Question: Please indicate a possible affordance area of the chair that can be used for sitting on
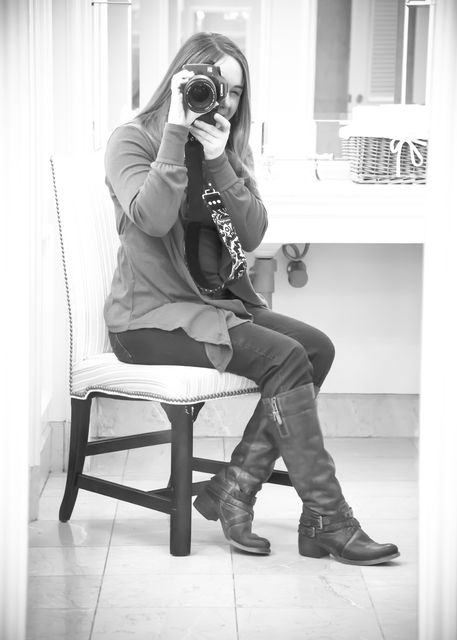
Answer: [66.415, 333.55, 270.715, 395.049]